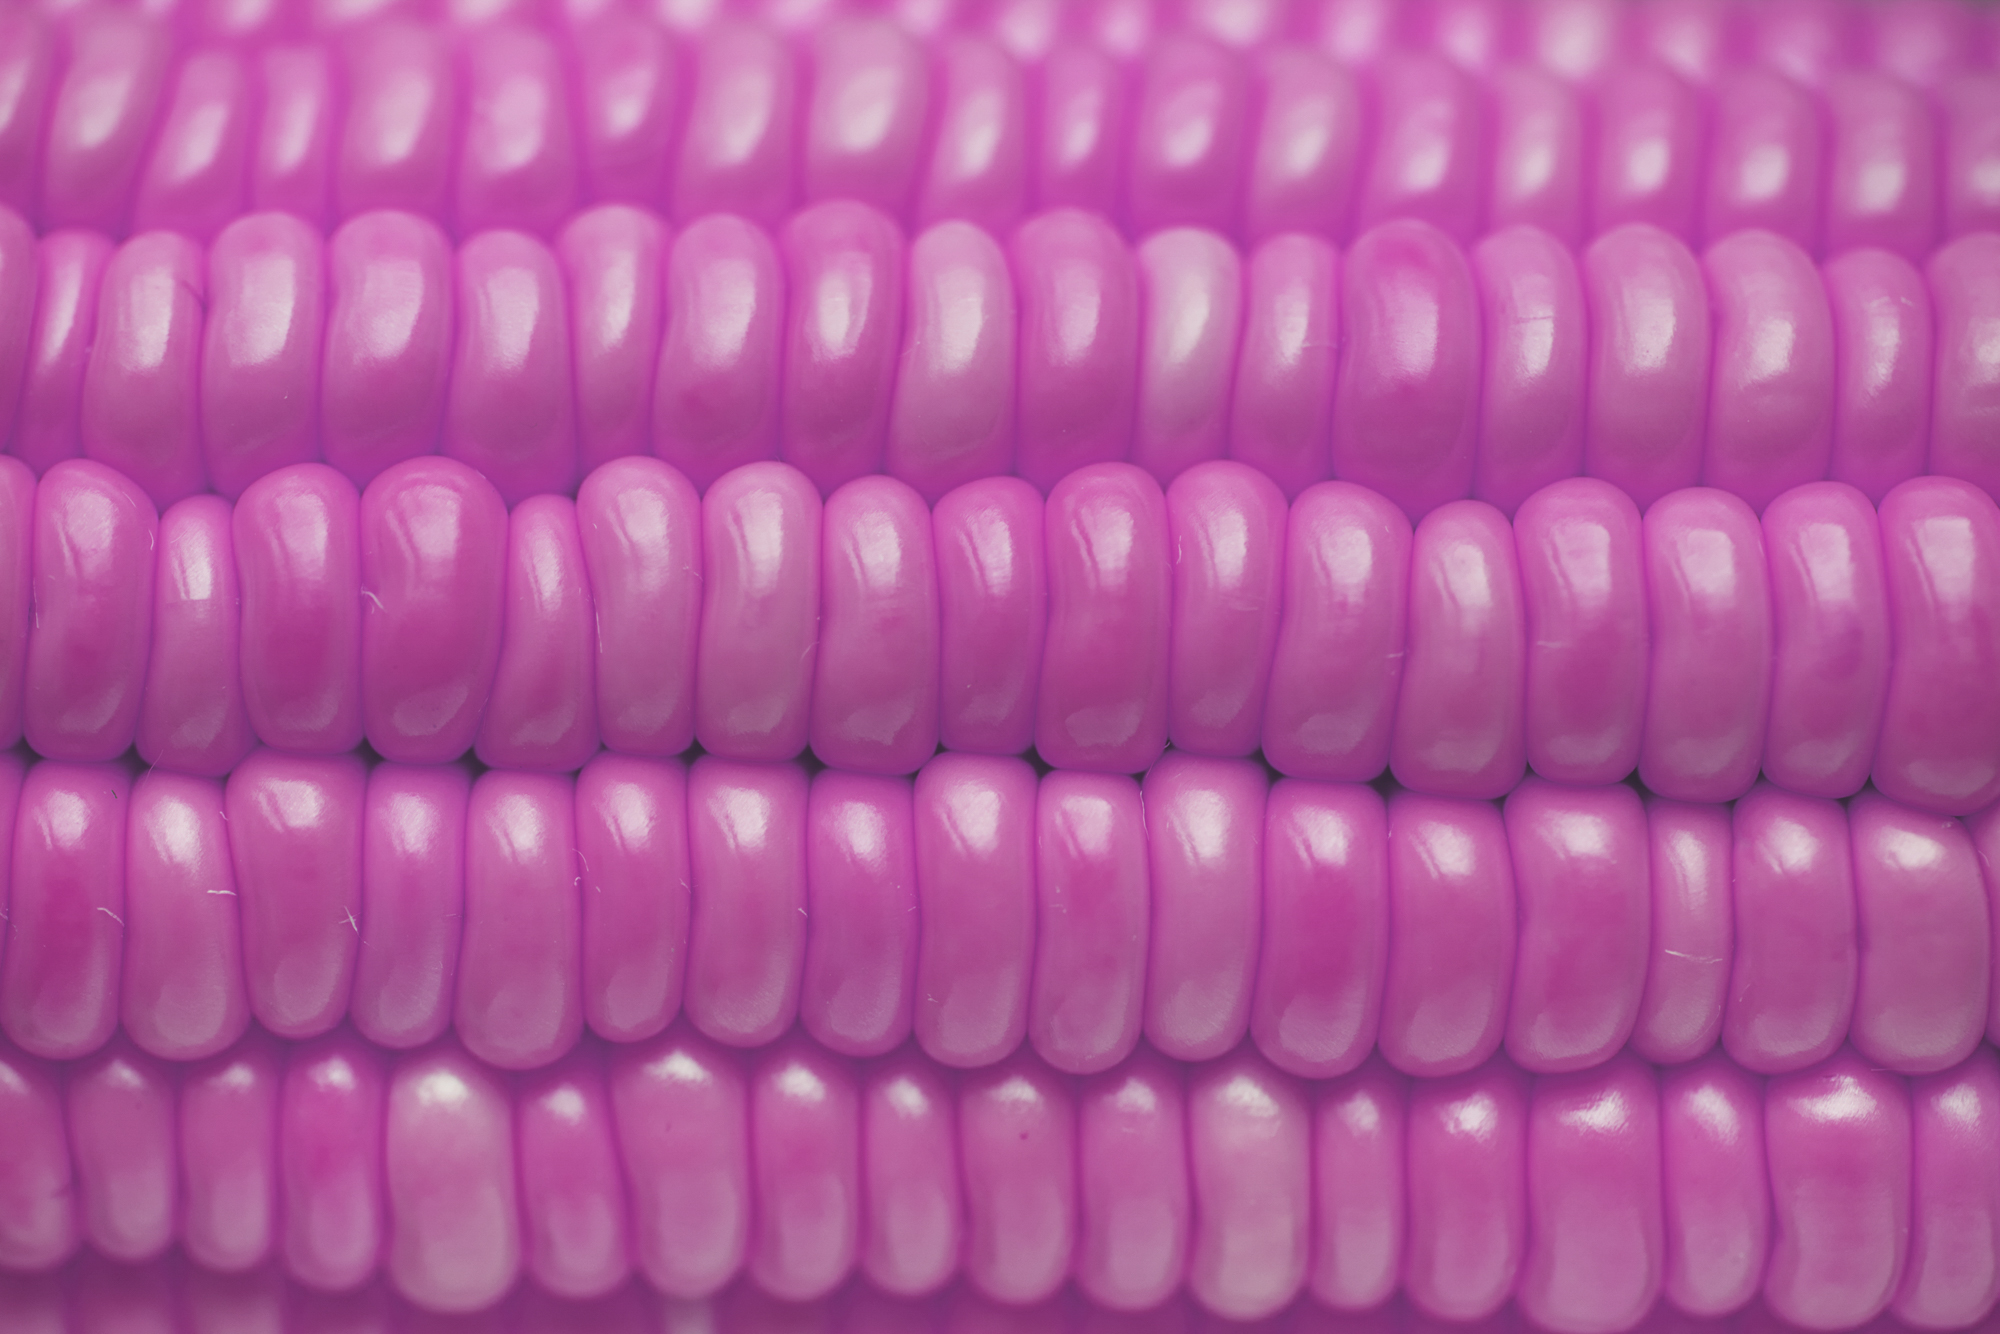
agriculture, background, close up, corn, pink, purple, magenta, lip, violet, lipstick, lip gloss, cosmetics